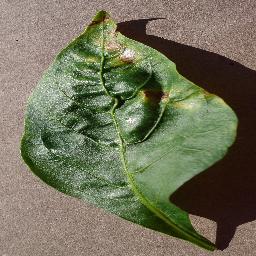
Label: Pepper,_bell___Bacterial_spot